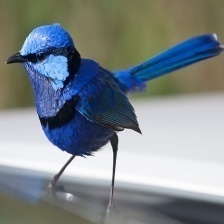
Species: SPLENDID WREN
Scientific name: MALURUS SPLENDENS